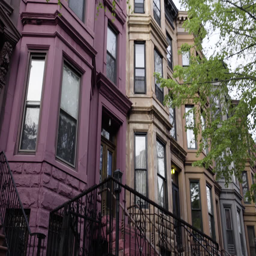
a view of iconic homes from the view of the street .